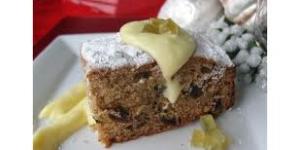
bizcocho de requeson y miel